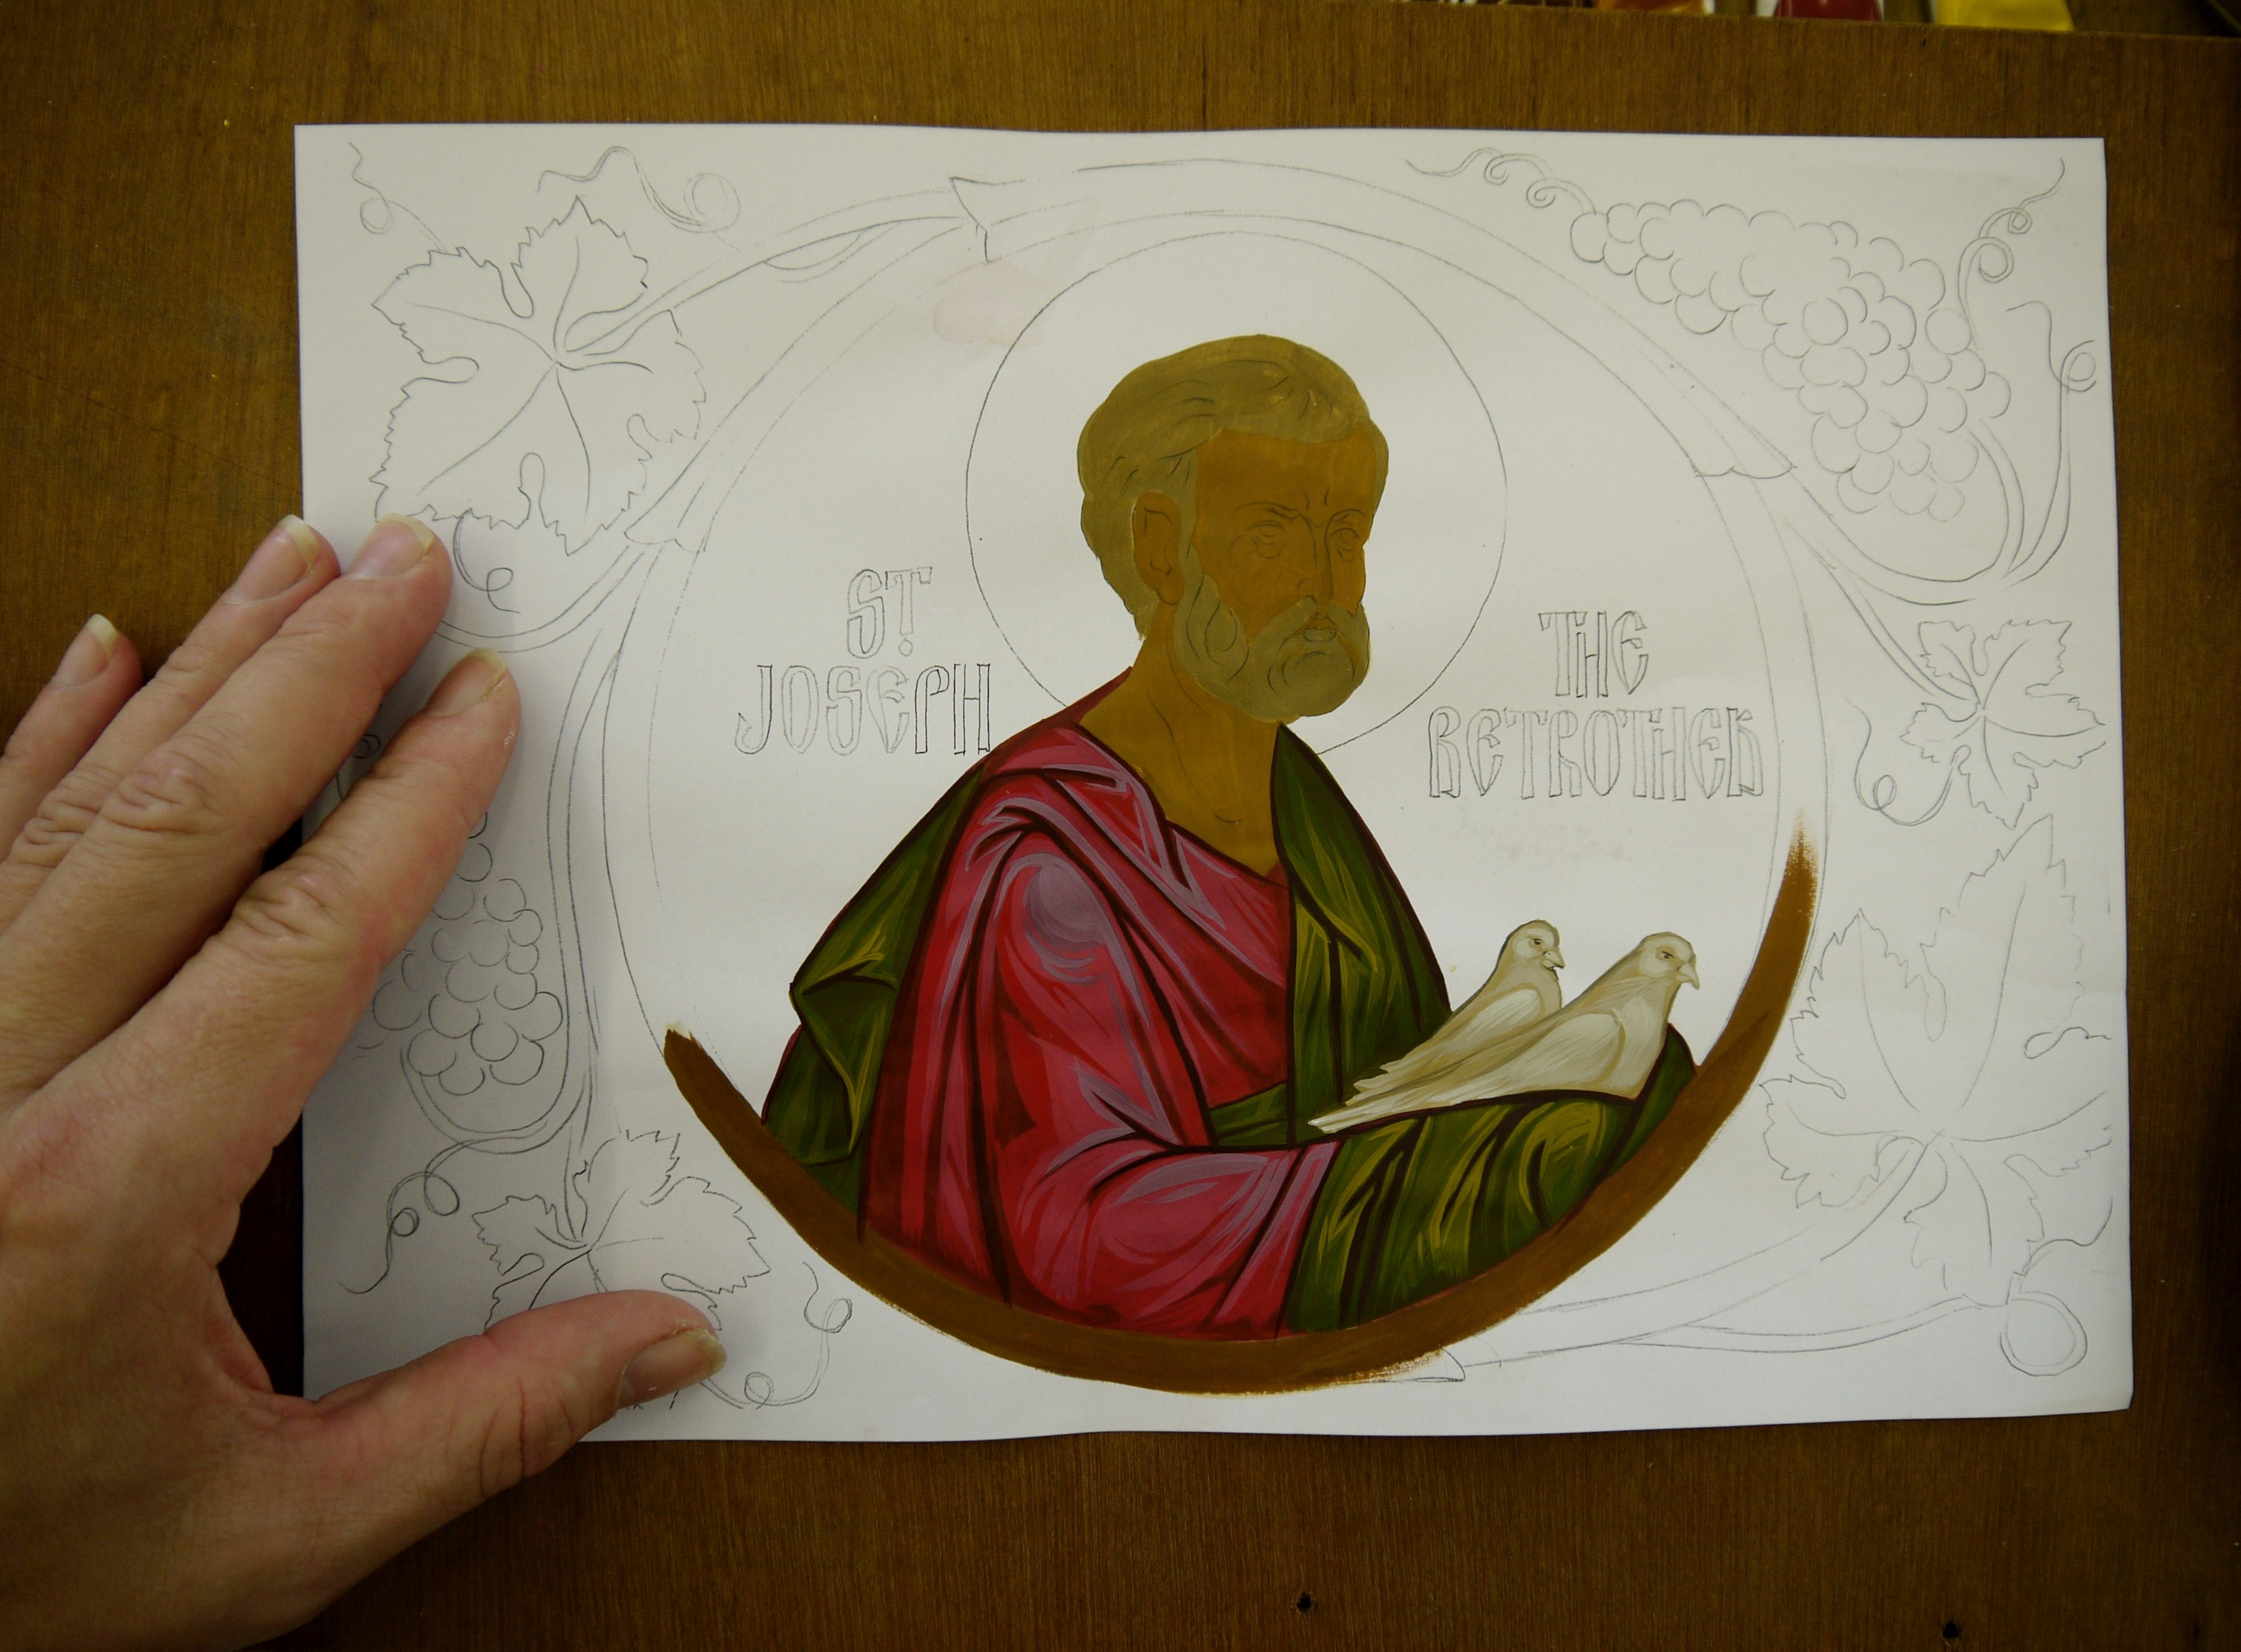
wood, artwork, painting, art, sketch, drawing, illustration, modern art, design icon